Singham (2019 film)

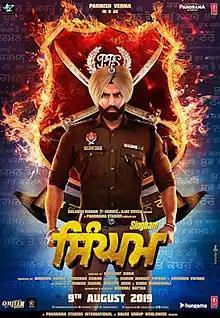
Theatrical release poster

Singham is a 2019 Indian Punjabi-language action film written by Dheeraj Rattan and directed by Navaniat Singh. Co-produced by T-Series, Ajay Devgn FFilms and Panorama Studios, it stars Parmish Verma, Kartar Cheema and Sonam Bajwa, along with Sardar Sohi, Rupinder Rupi, Anita Devgn, and Hardeep Gill in supporting roles. It is an official remake of 2010 Tamil film "Singam". The film chronicles the story of righteous cop Dilsher Singh, who fights against drug peddlers in his village Singham Khurd.